Matsumura Goshun

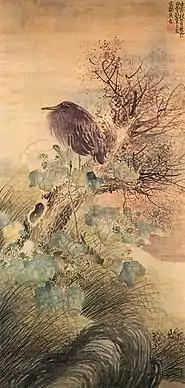
"Hibiscus and blue heron on a tree-stump" (1782)

In his early career Goshun was predominantly a painter of the nanga-literati-style of painting as were most of his teacher, not the least of which Yosa Buson left a great impression on Goshun. Until around 1785 he refines this style of painting until he is proficient in Buson-style, which he seems to copy faithfully. His time in Ikeda can be viewed as a period of maturity for Goshuns Literati-style painting.